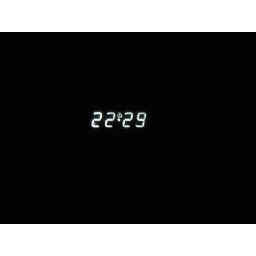
Was in bed last night when I realised I hadn't taken a photo. This is the clock on our oven.